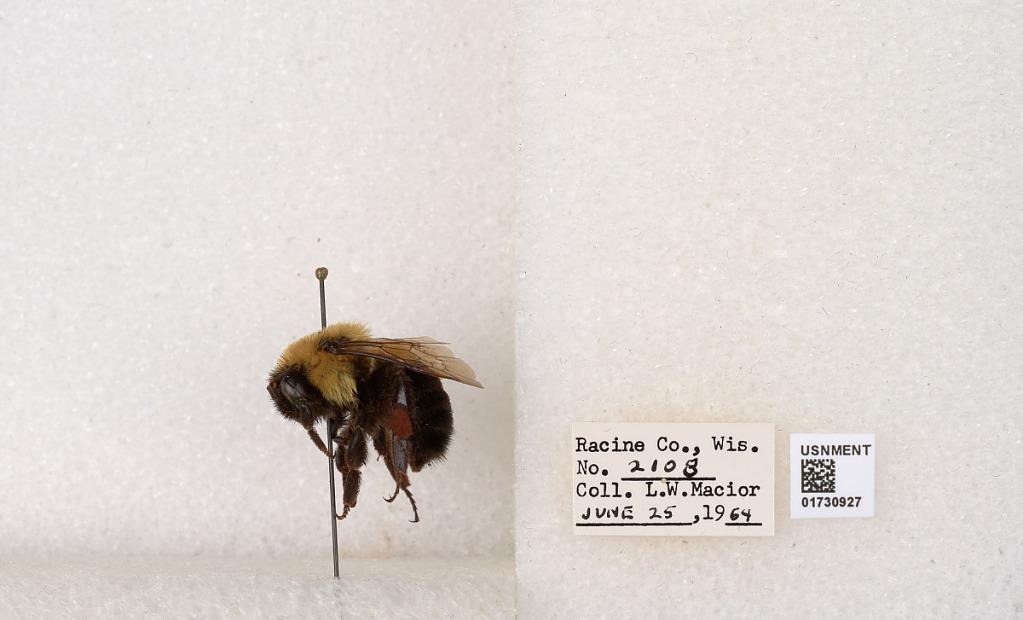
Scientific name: Bombus impatiens Cresson
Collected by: L. Macior
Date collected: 1964-6-25
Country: United States
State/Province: Wisconsin
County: Racine
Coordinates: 42.7299, -87.8123